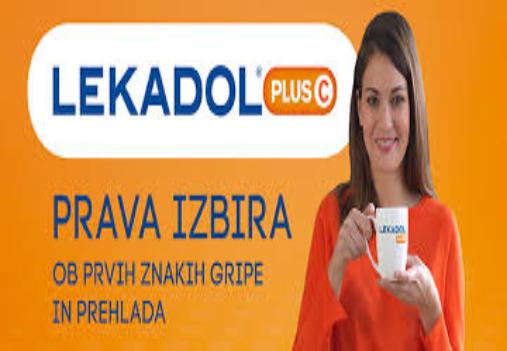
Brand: lekadol
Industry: Medical